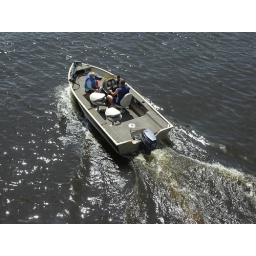
Man and boy in outboard motor boat on Black River at La Crosse, Wisconsin, USA.